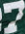
Number: 7